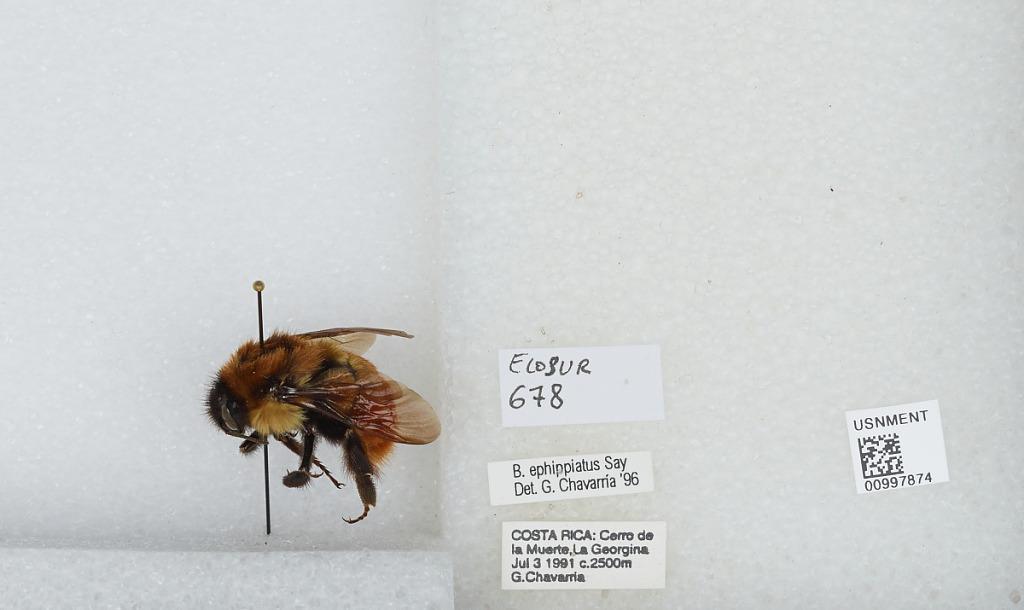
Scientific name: Bombus (Pyrobombus) ephippiatus (Say)
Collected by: G. Chavarria
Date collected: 1991-7-3
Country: Costa Rica
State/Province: San Jose
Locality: Cerro de la Muerte, La Georgina
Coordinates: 9.5583, -83.7239
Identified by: Chavarria, G.